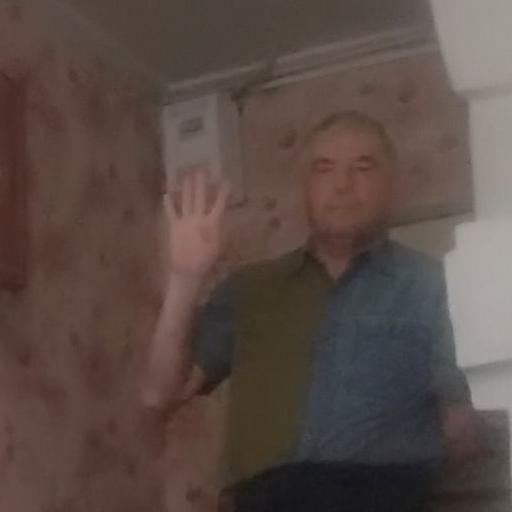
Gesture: four